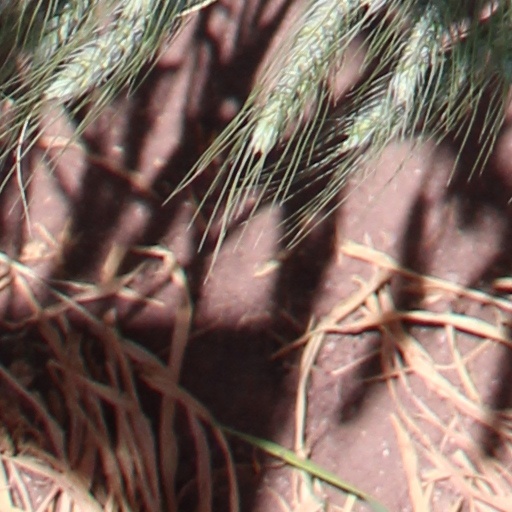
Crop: wheat